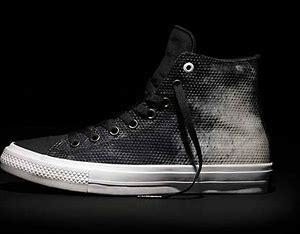
Brand: Converse
Model: Chuck Taylor All Star Ii